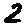
Label: 2